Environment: lab
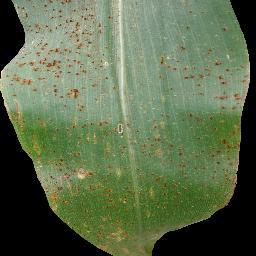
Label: common_rust